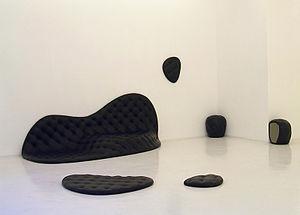
Pools &amp
Robert Stadler est un designer autrichien, né en 1966 à Vienne.